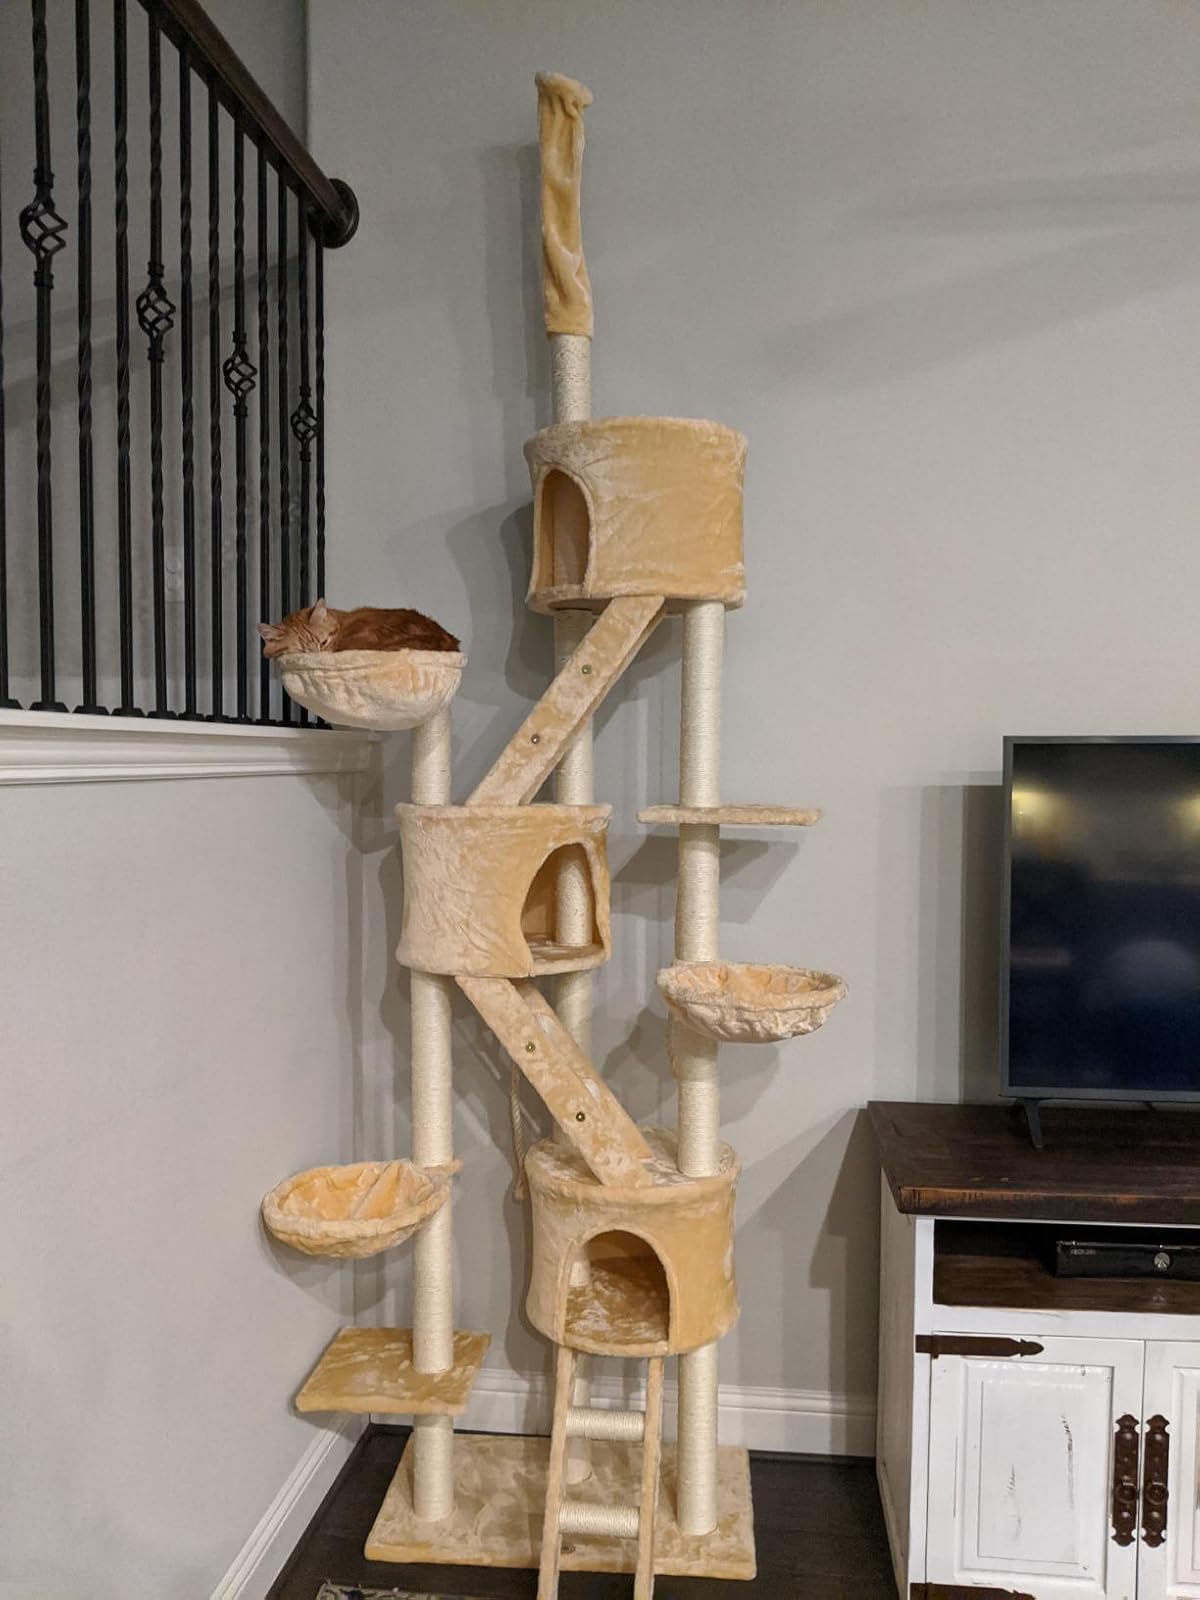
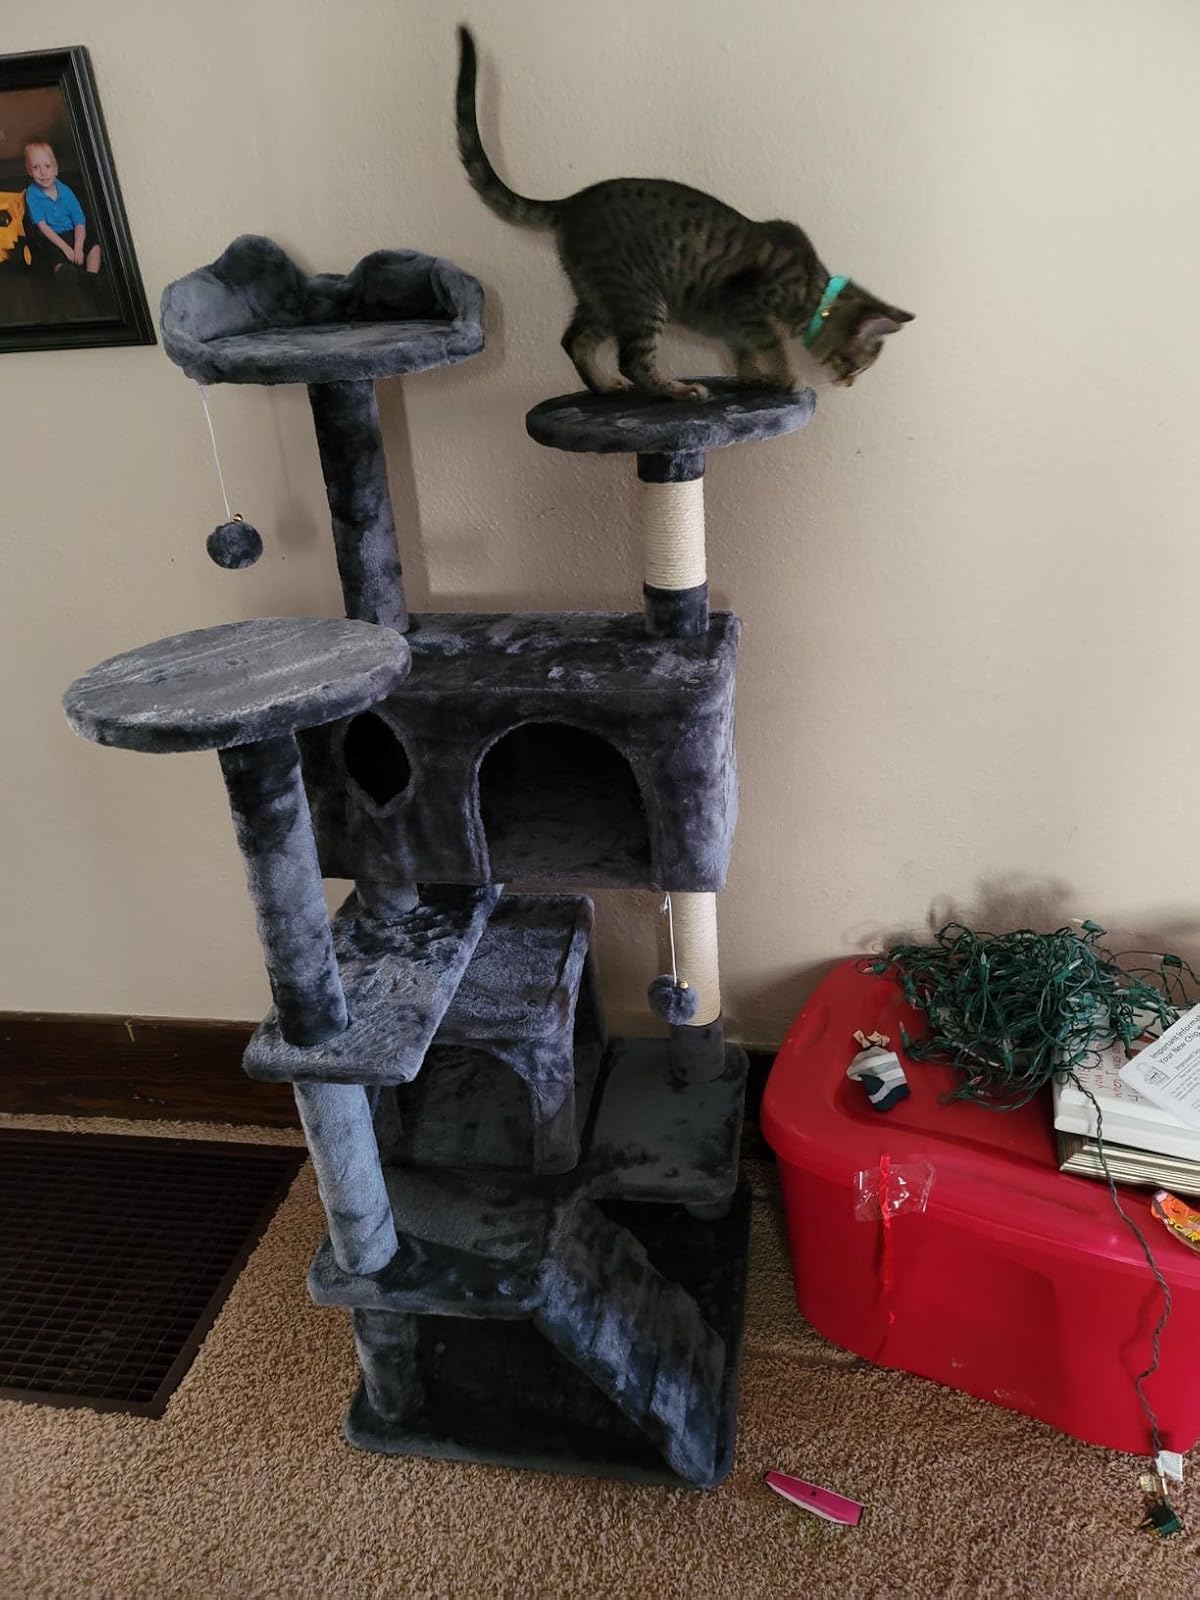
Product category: items_cat tree
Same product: no